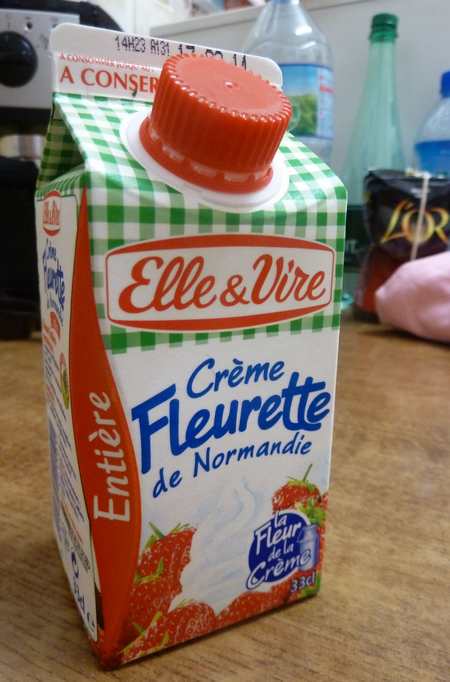
Waste category: cardboard